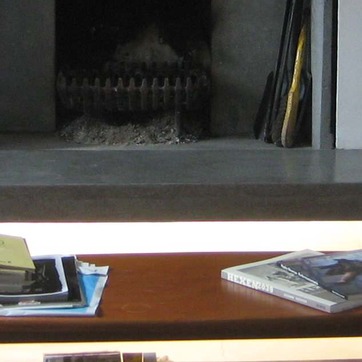
Material: polishedstone